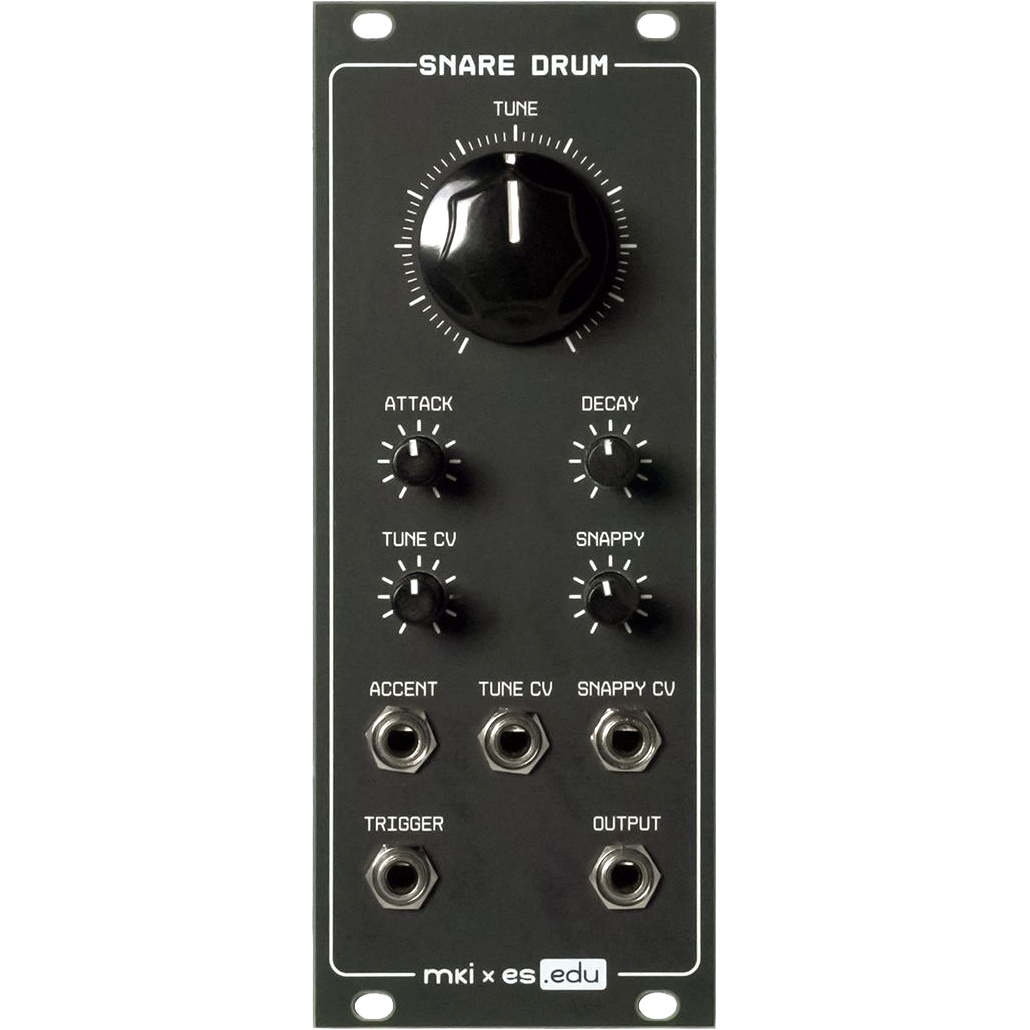
Erica Synths EDU DIY Snare Drum
Erica Synths EDU DIY Snare Drum is a compact DIY kit that allows you to assemble an analog small drum generator with a full range of adjustments. Adjust tone, attack, decay, and balance between sharpness and timbre. Control the main parameters via CV to create dynamic percussion parts. Classic knobs provide familiar tactile control, and accent inputs add expression to your grooves. A sturdy metal casing and rack-mount pattern make this DIY build a great addition to your modular synthesizer. Features: - Manual tone adjustment and CV control - CV-controlled depth attenuator for tone control - Manual adjustment of attack and decay - Manual and CV control of sharpness (crossfade noise and tone) - Accent input
Brand: ERICA SYNTHS
Category: Arts & Entertainment > Hobbies & Creative Arts > Musical Instrument & Orchestra Accessories > Percussion Accessories > Electronic Drum Modules > Sound Modules